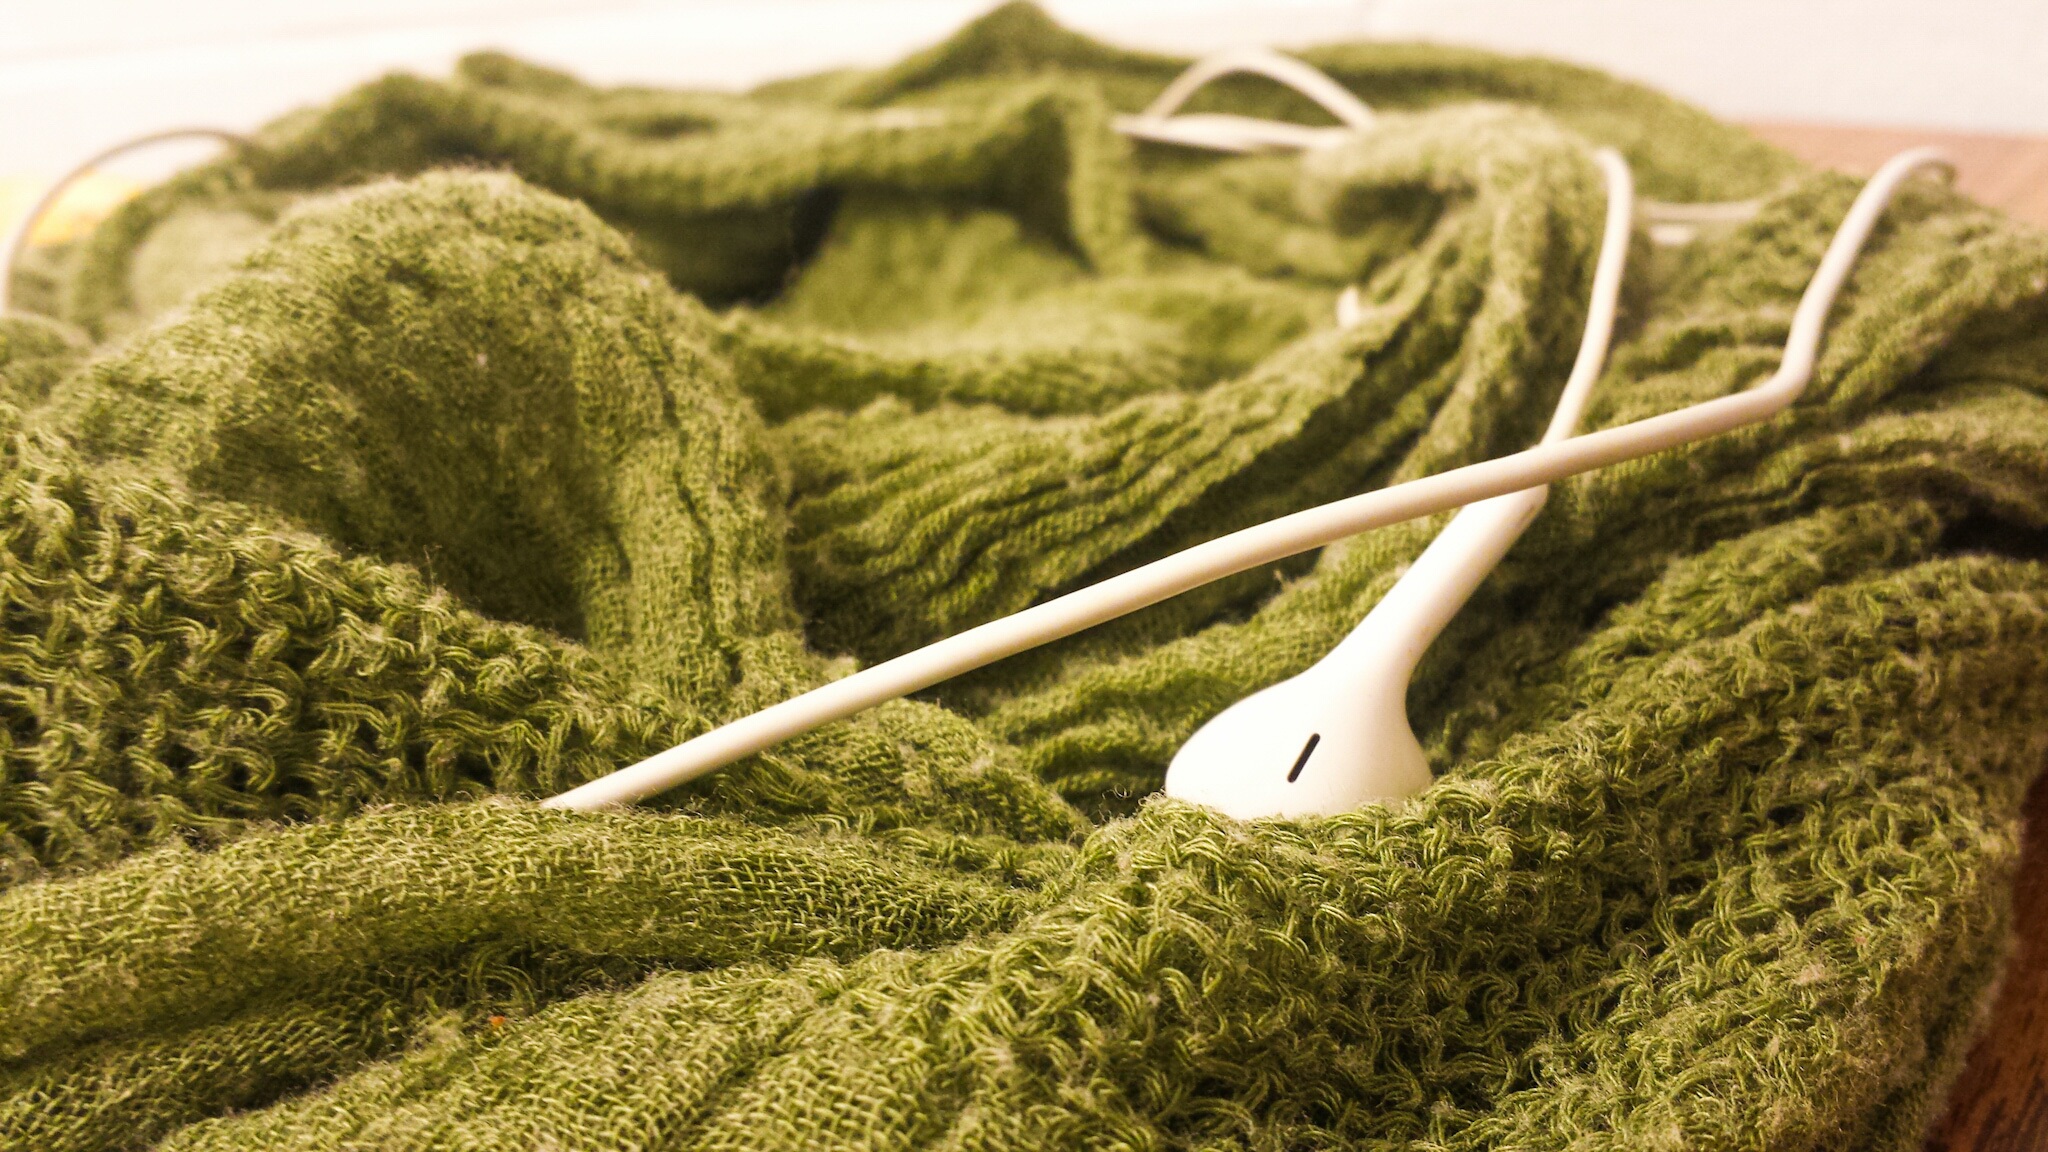
smartphone, mobile, grass, music, technology, female, pattern, young, green, equipment, phone, studio, lifestyle, wool, smiling, radio, thread, crochet, knitting, textile, art, happy, audio, headphones, musical, sound, listen, entertainment, earphones, app, listening, listening to music, mp3, music studio, musical notes, music background, music note, music vector